M60 tank

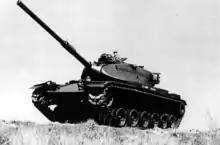
M60E1 pilot number 1 during preliminary tests at the Detroit Arsenal Test Center 19 May 1961. The machine guns are not installed.

The program to develop the M60A1 was approved in early 1960 in conjunction with abandoning further development of the advanced composite armor and the closure of the T95 Medium Tank project. The first proof of concept attempt to mate a modified M60 hull with the T95E7 turret took place in March 1960. The turret, even without the siliceous cored armor, provided improved ballistic protection. Additional space for the turret crew was also made available by using the M140 mount thus moving the cannon 5 inches forward.